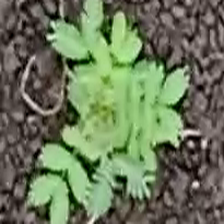
Weed species: Dwarf_cassia_(Chamaecrista pumila)